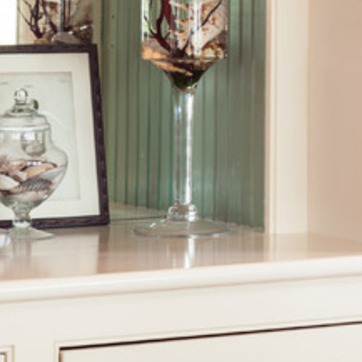
Material: metal